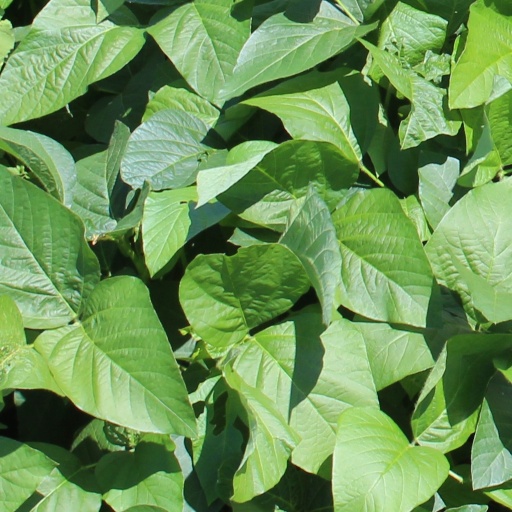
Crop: soybean